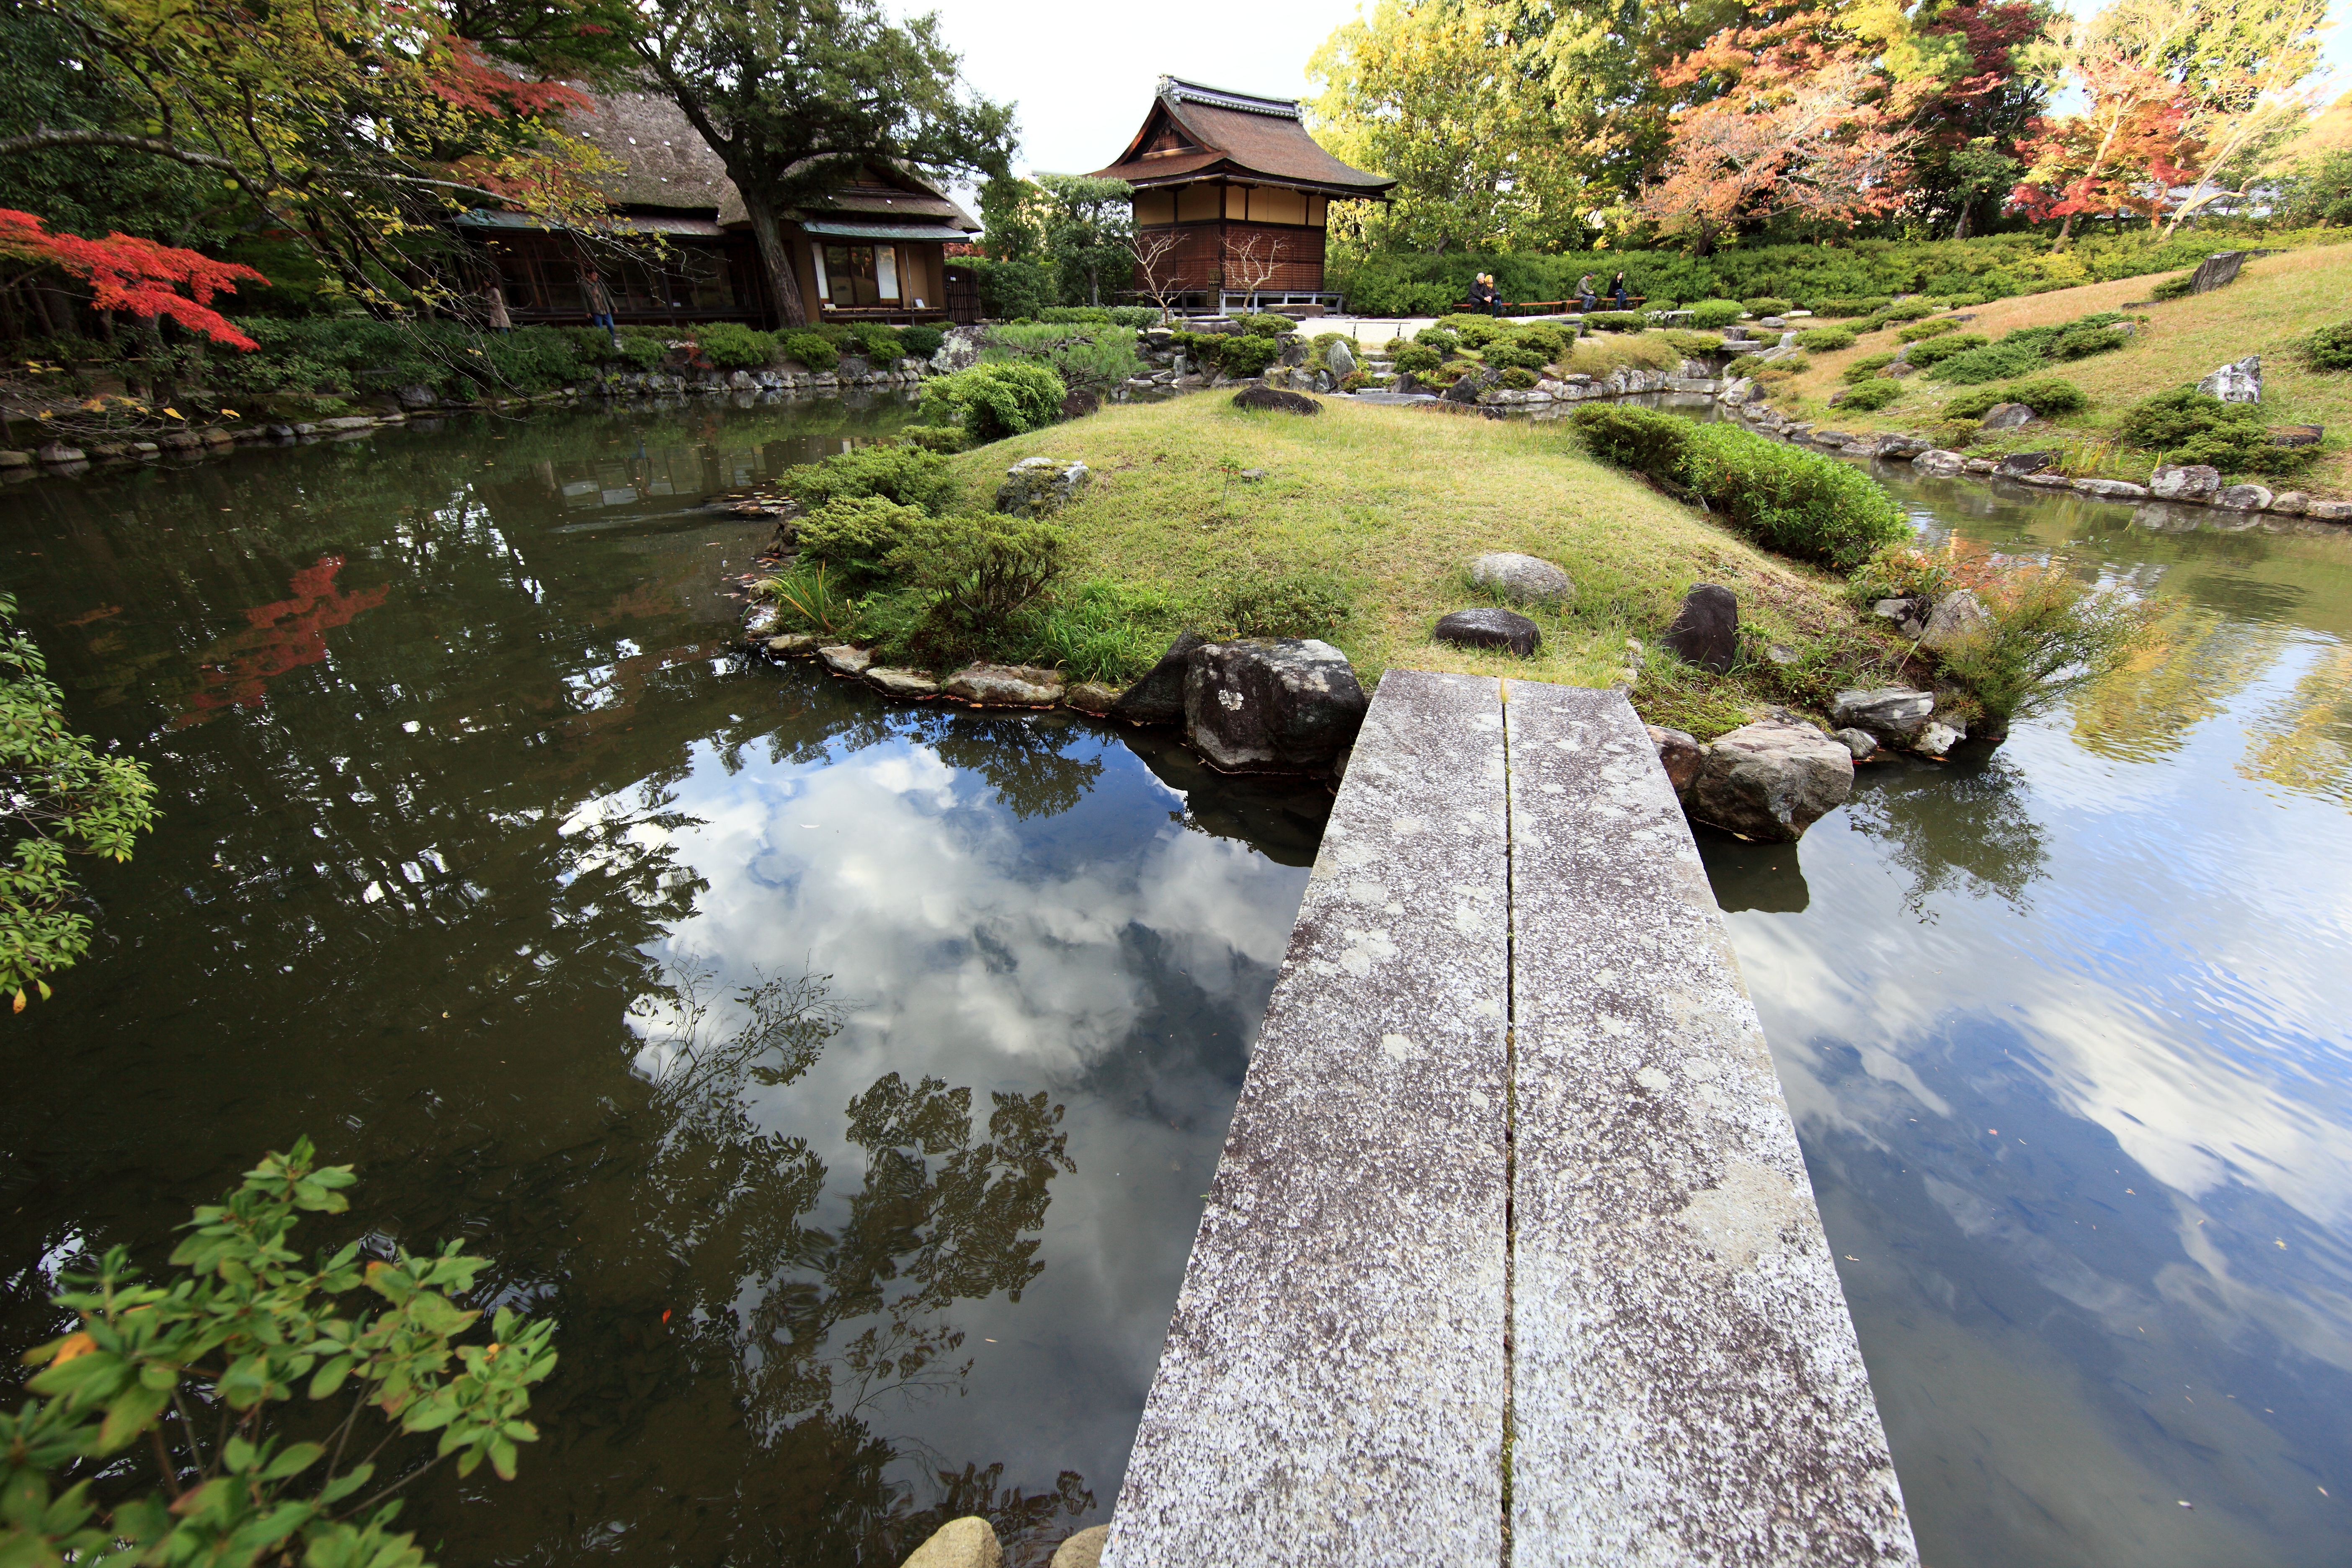
flower, river, pond, stream, reflection, high, garden, waterway, cool image, japanese, nara, 5d, style, hires, markii, hi, res, resolution, isuien, fish pond